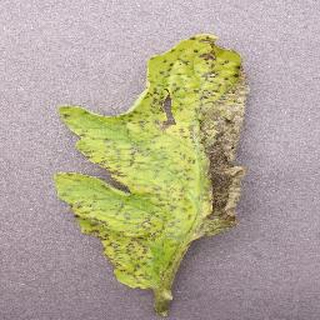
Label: tomato_septoria_leaf_spot